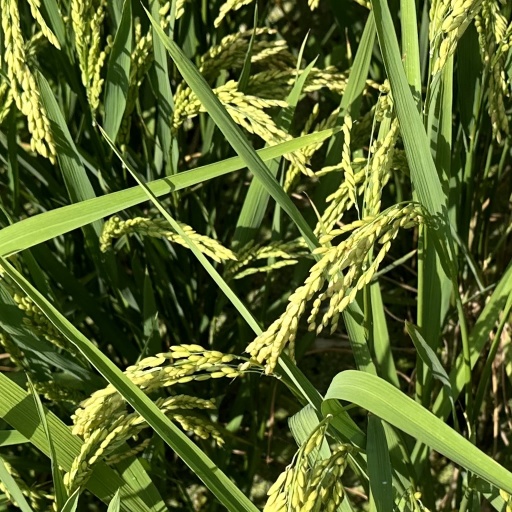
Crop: rice